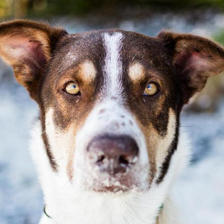
Label: animals